Kadgaon

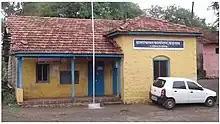
Grampanchayat office-Kadgaon

India census, Kadgaon had a population of 6,569. But India Census Kadgaon has a recent population is 20,851, which includes Kadgaon town as well as extended areas included in the town. Its population grew four times in a decade and is one of the fastest growing from town to a city in India. Males constitute 51% of the population and females 49%. Kadgaon has an average literacy rate of 79%, higher than the national average of 74.9%: male literacy is 85%, and female literacy is 74%. In Kadgaon, 19% of the population is under 6 years of age.